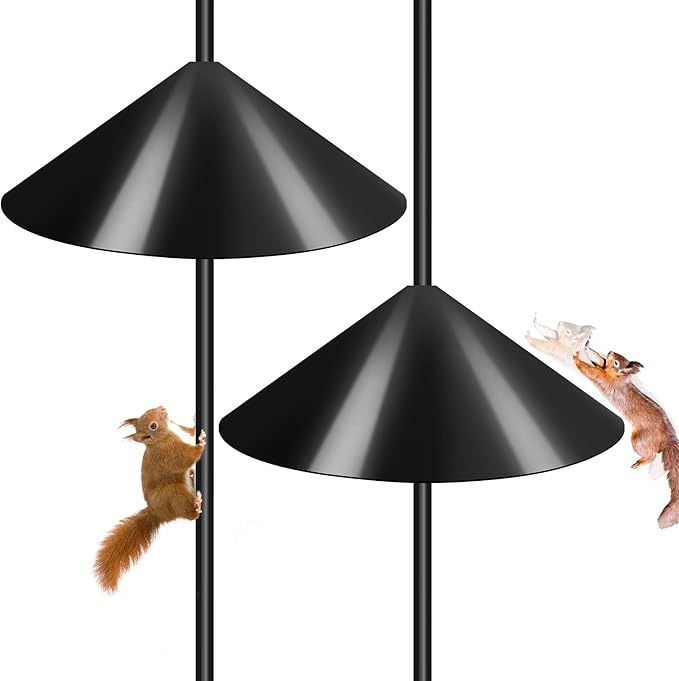
Gtongoko 19 Inch Squirrel Baffle for Bird Feeder Pole Squirrel Guards for Shepherds Hook Stopper for Bird Feeders Black 2 Pack
About This 【Big & Wide Design】The squirrel baffle 19 inch diameter is designed to effectively deter squirrels from approaching the bird feeder. Our feeder baffle has a smooth surface, and its rotating and shaking design will make squirrels jumping onto the baffle unstable and fall to the ground, thereby keeping them away from the bird feeder pole. 【Reliable and Practical】19” diameter design makes this squirrel stopper more effective than other sizes. The baffle is made of high quality PP material with good hardness not easy to crack, wear-resistant, weather-resistant, not afraid of rain or sunburn. 【Compatible Design & Color Options】Our squirrel cover buckle has a built-in gasket. Suitable for use with various pole diameters, making it a universal squirrel proof solution for most bird feeder pole and shepherds hook.Tips for using baffles：Fits for any 0.69" to 1.29" pole , if smaller than this dimension,you can add some foam, cloth or plastic to adjust the thickness. Available in a variety of colors to suit all types of patio and garden environments. 【Easy to Install & Clean】The 19-inch wrap-around squirrel stopper is designed with three take-apart baffles and can be quickly attached to existing bird feeder poles or shepherd hooks, with no additional tools required to assemble. The surface of this squirrel guards for bird feeders for outdoor is very smooth, very easy to clean and will not rust. 【Ideal Gift&Customer Care】This bird feeder pole mounting kits squirrel-proof baffle can be a special, decent holiday gift for wild bird watchers and bird lovers. Gtongoko provides quality products and efficient after-sales service. If you have any question about quality or instructions during use, please contact us, we will provide you with a solution as soon as possible. Overview Brand : Gtongoko Target Species : Squirrel Recommended Uses For Product : Feeding Station Material : Polypropylene (PP) Special Feature : Heavy Duty, Leakproof, Long Lasting, Squirrel Proof, Waste Proof, Weatherproof
Brand: Gtongoko
Category: Home & Garden > Decor > Bird & Wildlife Feeder Accessories > Squirrel Guards